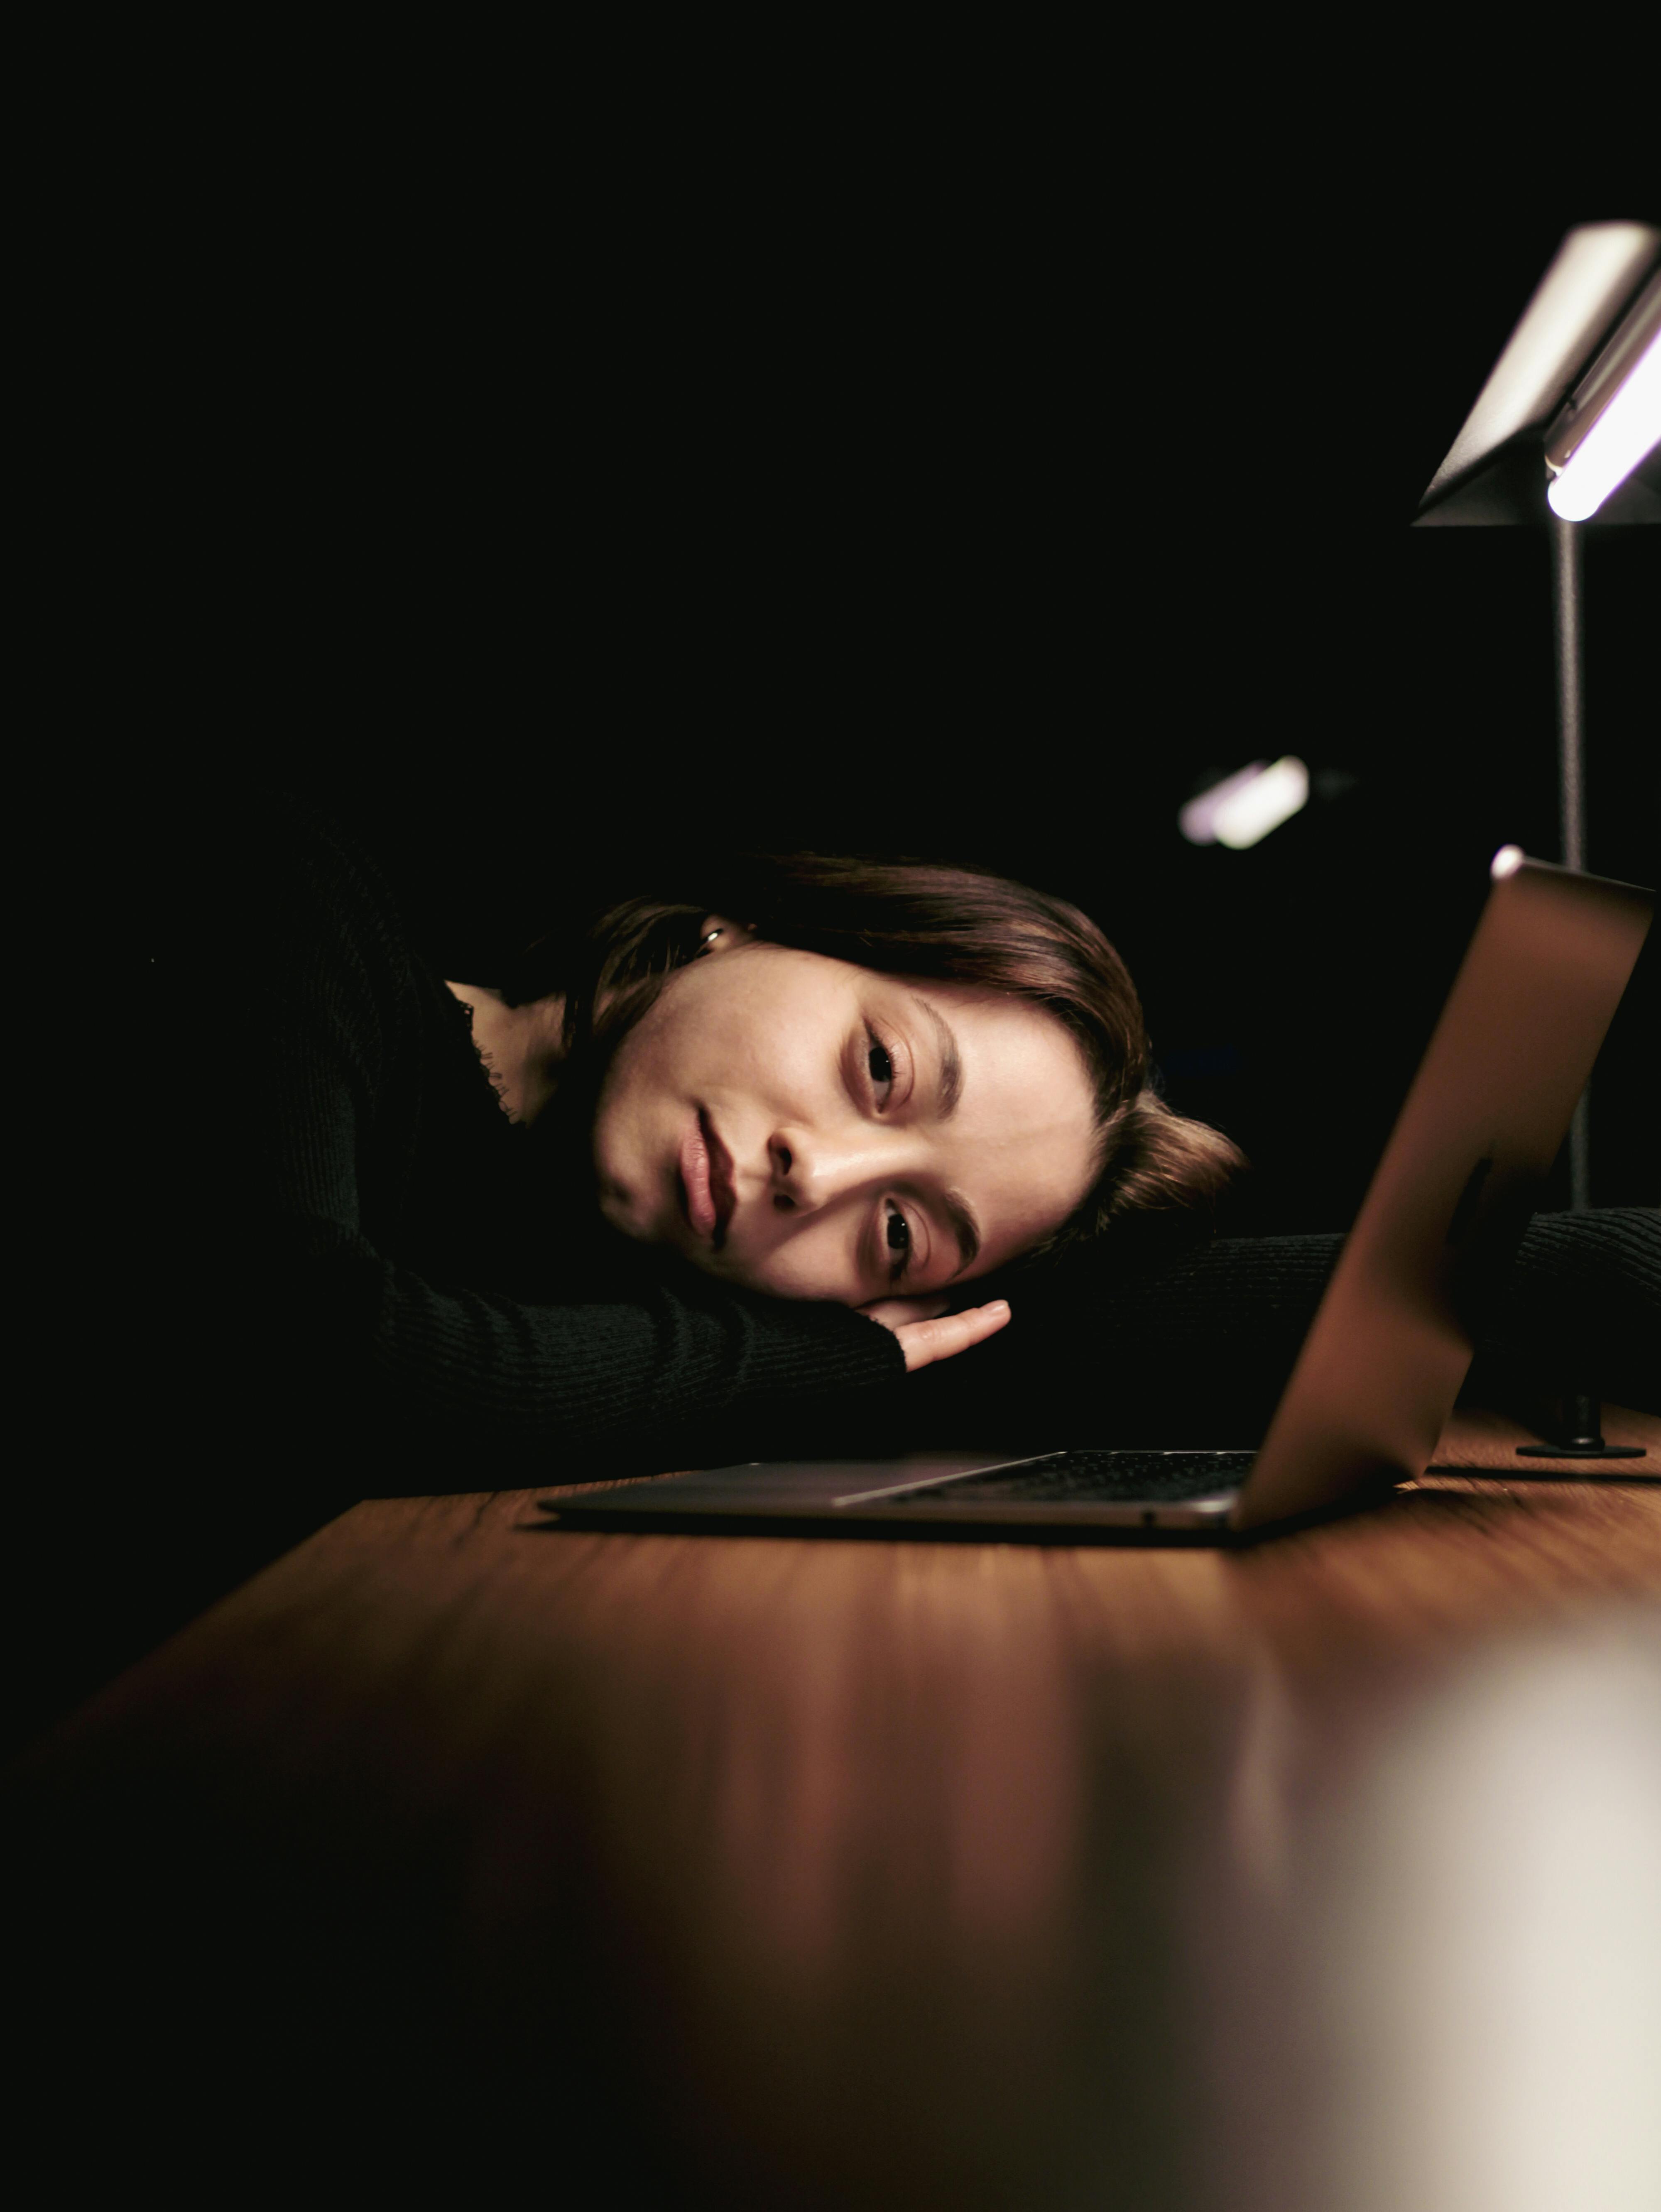
woman, electronic device, facial expression, black hair, eyelash, sitting, comfort, office equipment, computer, laptop, personal computer, gadget, computer hardware